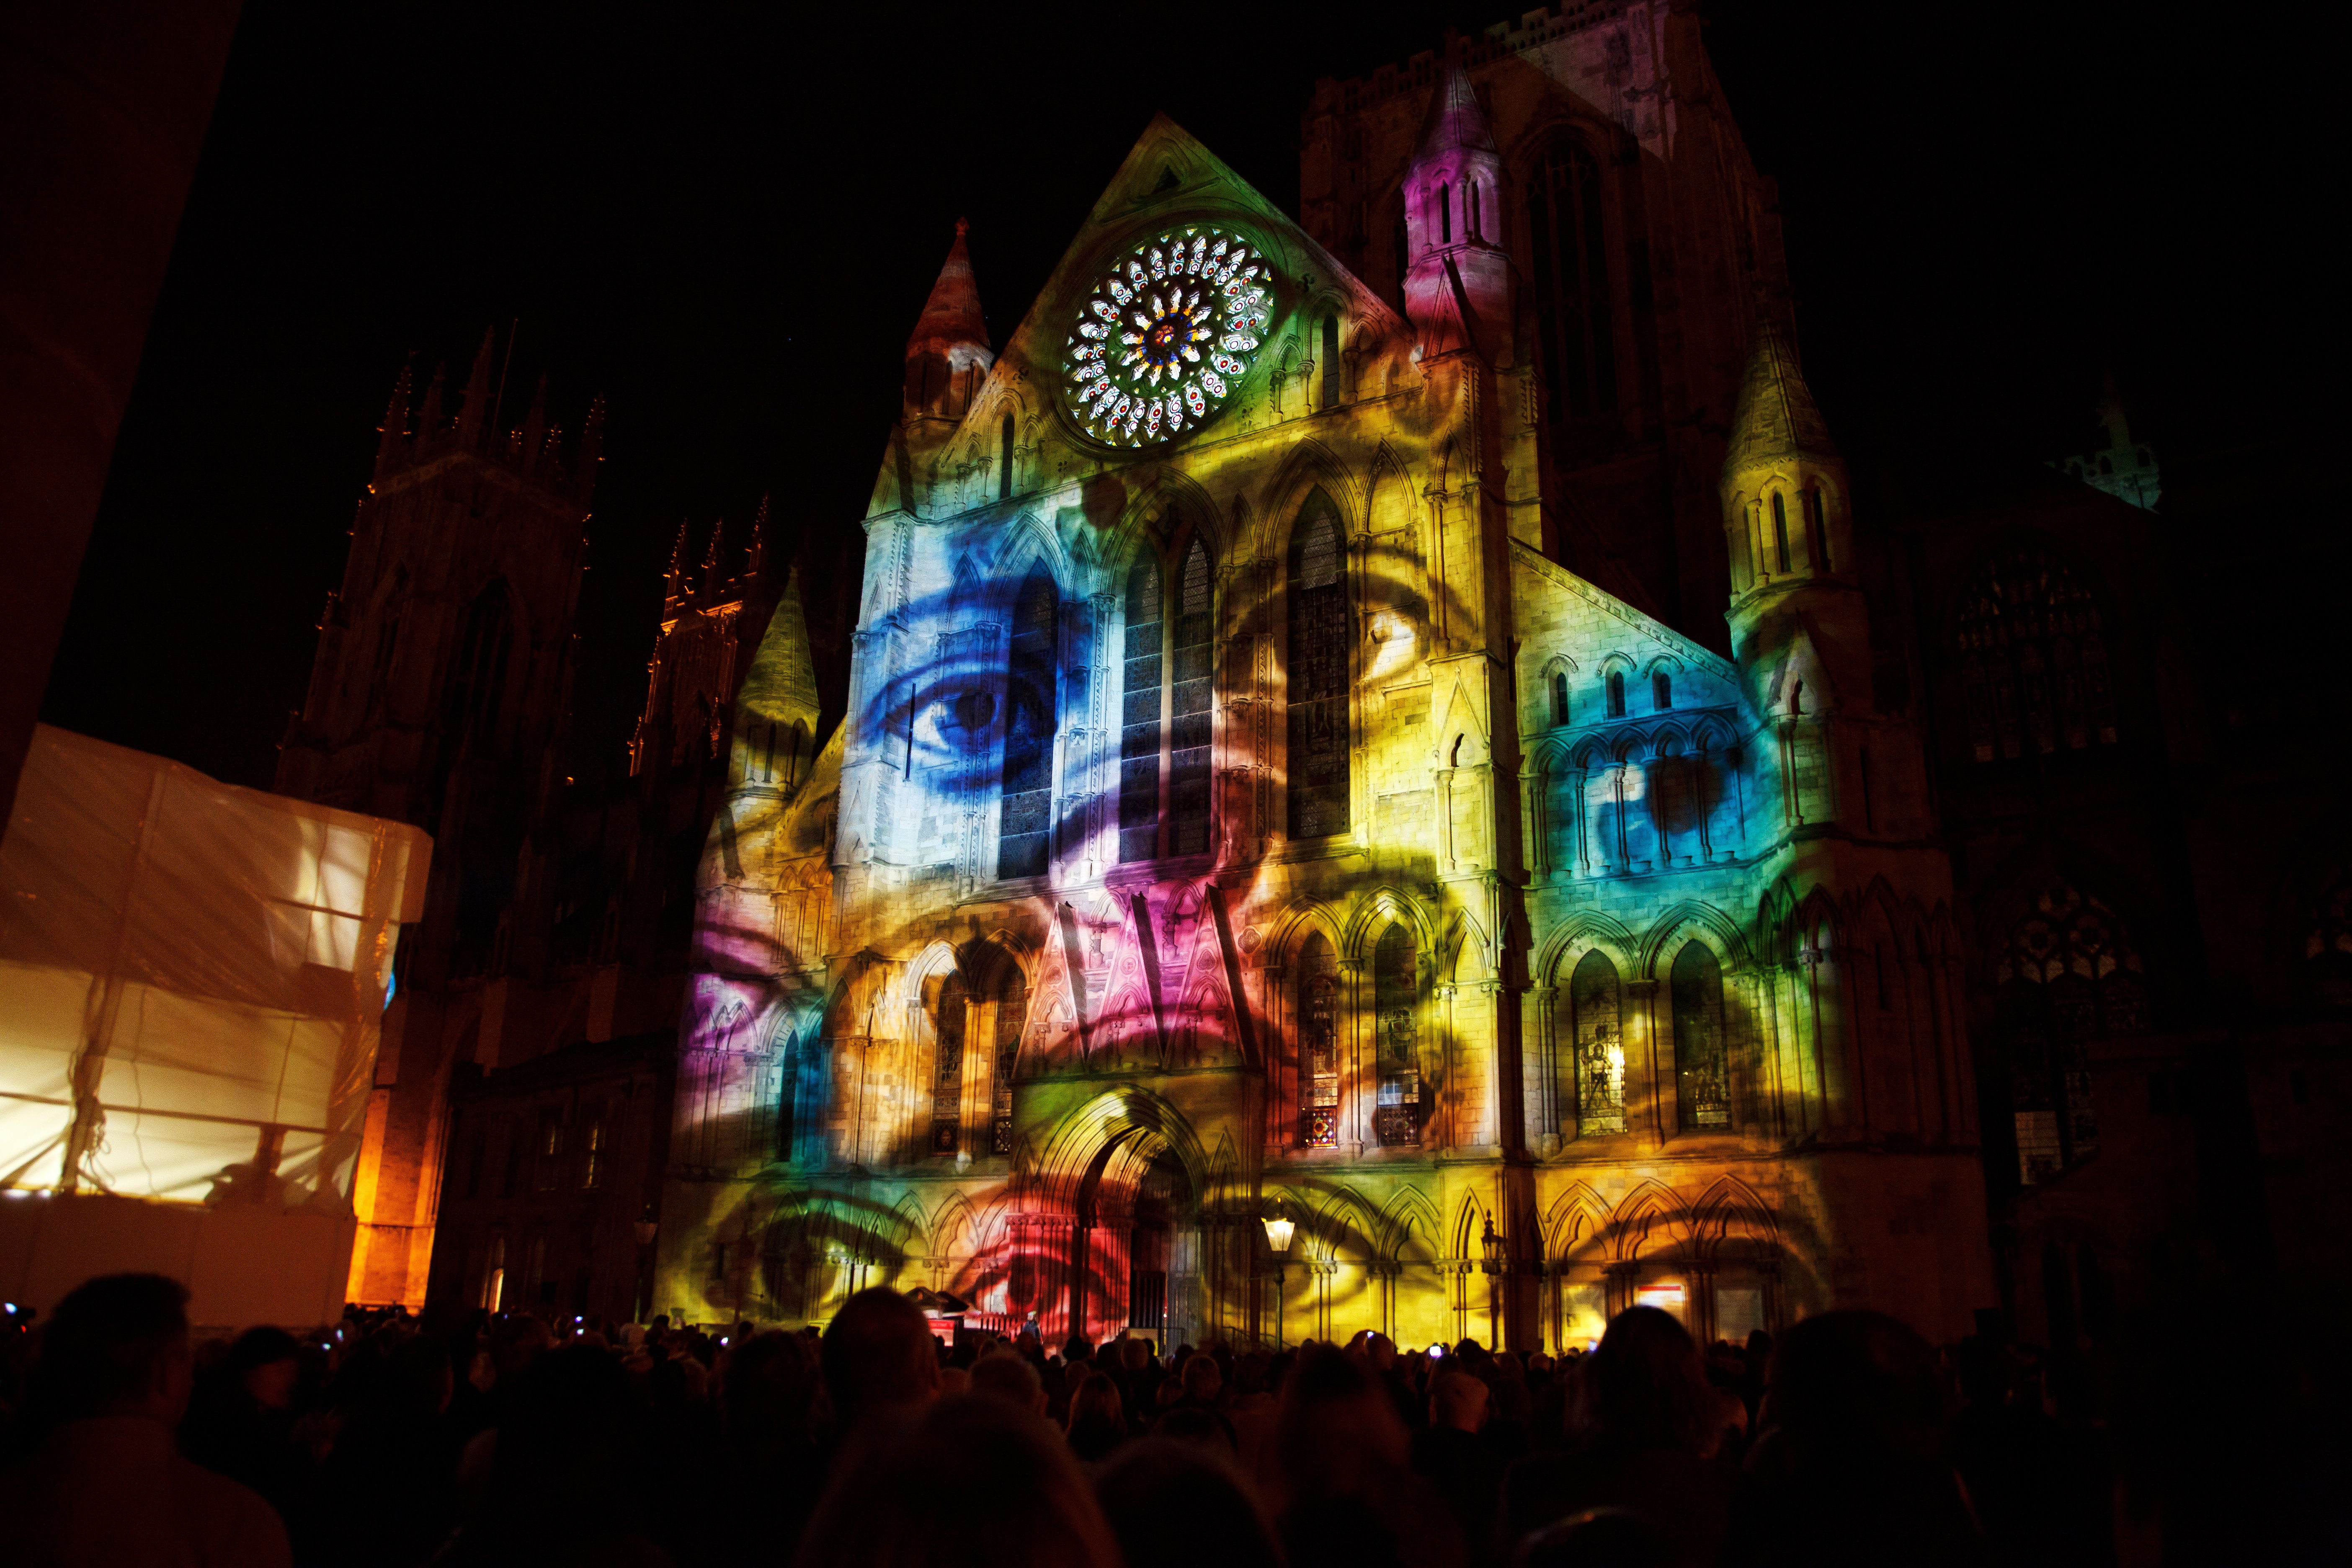
light, night, window, glass, building, cathedral, colorful, eyes, festival, video, minster, york, presentation, effect, mapping, projection